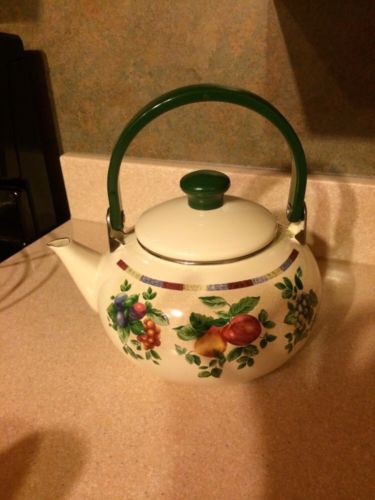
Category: kettle